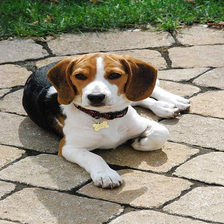
Species: dog
Breed: beagle